Paweł Wąsek

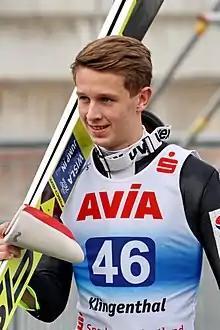
Paweł Wąsek (2017)

Paweł Wąsek (born 2 June 1999 in Cieszyn) is a Polish ski jumper representing the sports club WSS Wisła. Wąsek was an Olympic athlete competing in the 2022 Winter Olympics.